Hamura Station

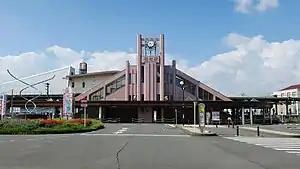
The east side of Hamura Station in September 2017

is a passenger railway station located in the city of Hamura, Tokyo, Japan, operated by East Japan Railway Company (JR East).